Ghumdan Palace

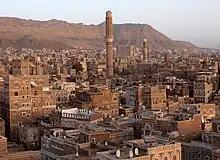
Old Sana'a town with tower buildings

The palace tower or citadel was built at the top of a hill. Historians such as Al-Hamdani, Mohammed Al-Qazwani and Dr. Adnan Tarsis dispute the height of the original palace. Given its grandeur, its height was exaggerated in historic accounts. Most claims are between six and ten storeys. In the early 9th century, it was reported to have been "seven storeys tall with the highest room being of polychrome marble, and its roof a single slab of green marble." Al-Hamdani writing in the tenth-century in the eighth book of his celebrated geography of the antiquities of the Yemen, "Al-Iklīl" provides this description: